The Neverending World Tour

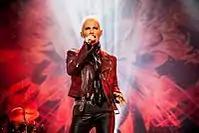
Marie Fredriksson performing at Odderøya in Kristiansand, Norway on 13 July 2012.

The duo's seventh studio album, "Room Service" (2001), was promoted by their first concert tour in almost six years. Roxette were due to follow up this tour with a stint performing on the multiple-act Night of the Proms concert series, which was to begin in October 2002 and would see the band performing throughout Europe with a live orchestra to over 630,000 attendees during 52 shows. However, on 11 September 2002, vocalist Marie Fredriksson fractured her cranium after collapsing in a bathroom in her home. MRI scans later showed she had a brain tumour in the back of her head. She underwent surgery to successfully remove the malignant tumour, followed by months of chemotherapy and radiation treatment, Fredriksson was left permanently blinded in her right eye, and unable to read or write. She also could not speak for a considerable period of time afterward. All promotional activity for the duo's then-upcoming greatest hits compilation "The Ballad Hits" (2002) was subsequently cancelled, along with their scheduled appearance at Night of the Proms.